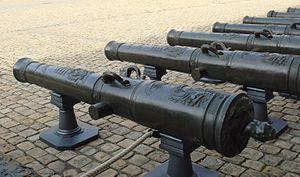
Jean Maritz, né à Berthoud en 1680 et mort en 1743, est un mécanicien suisse appelé en France au poste de Commissaire des Fontes à Strasbourg. Il y mit au point une machine à aléser verticale, puis une machine à aléser horizontale. Ces inventions révolutionnèrent la fabrique des canons dans la France du XVIIIᵉ siècle, en tant que composant stratégique du système Vallière, et étape décisive vers le système Gribeauval ultérieur. Elles constituent un chaînon technologique dans le développement de la machine-outil.